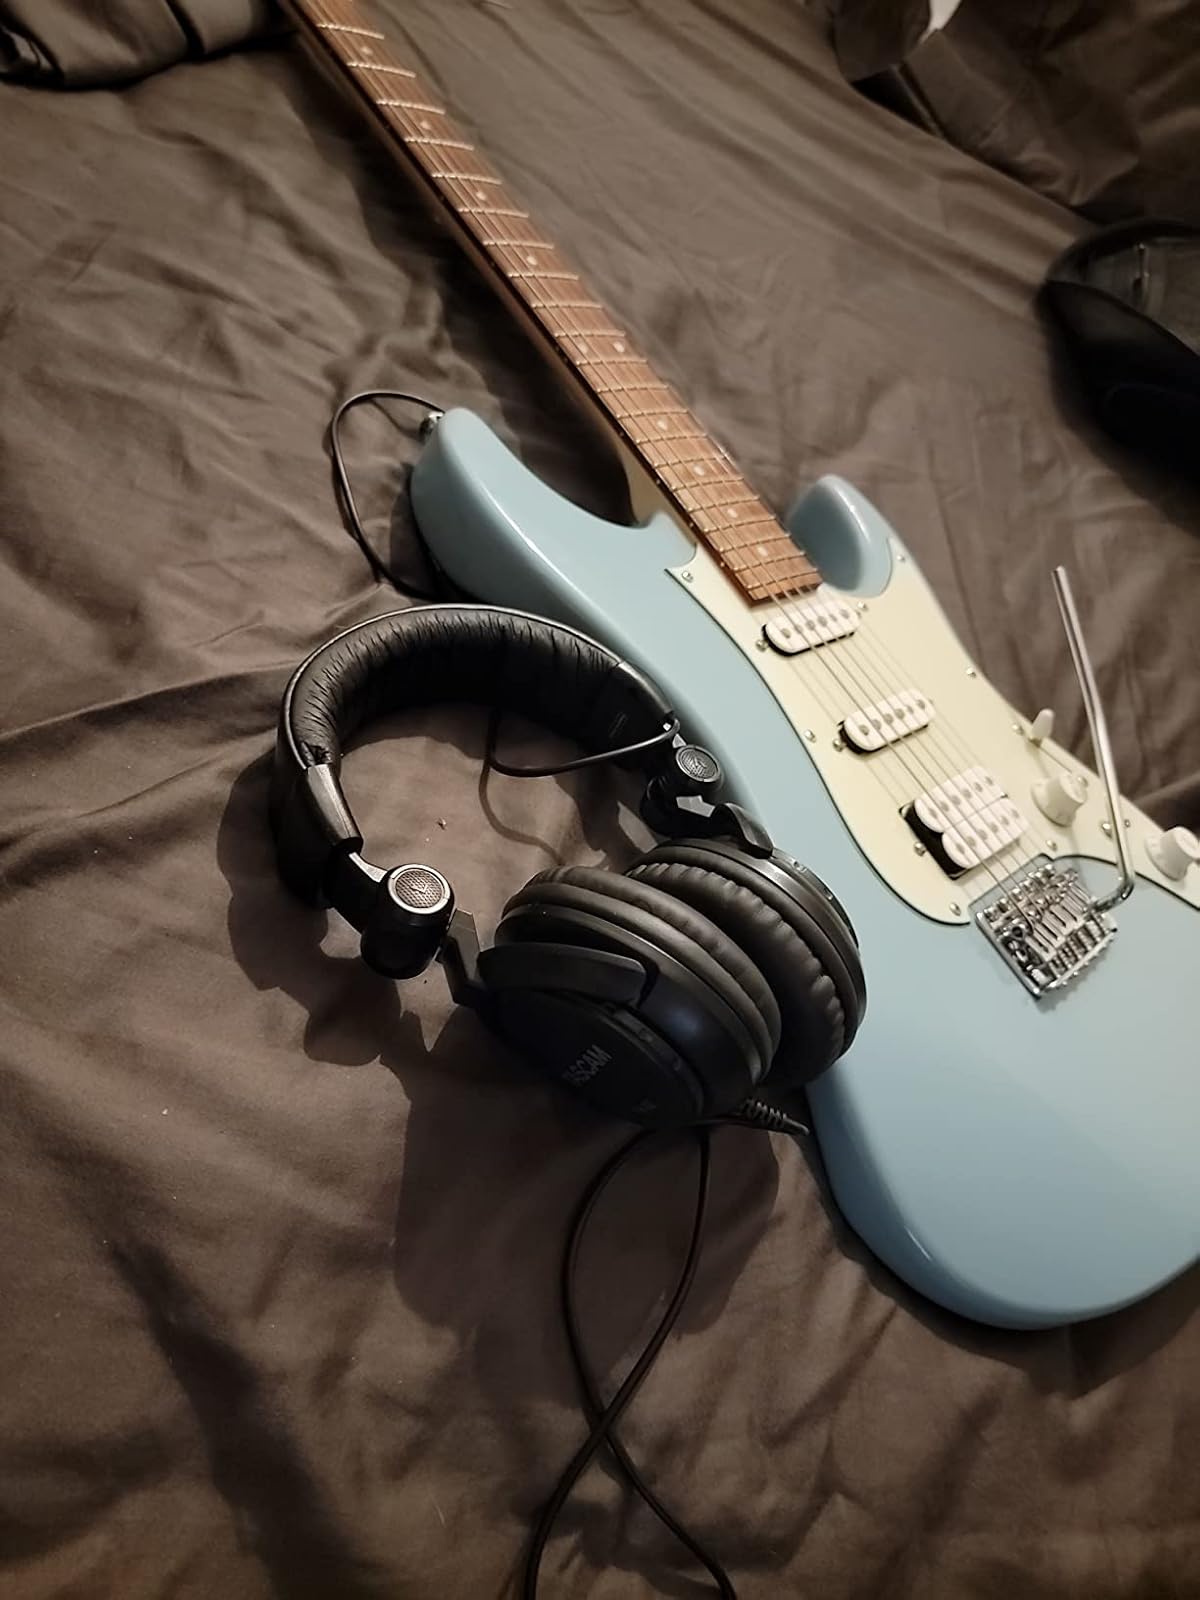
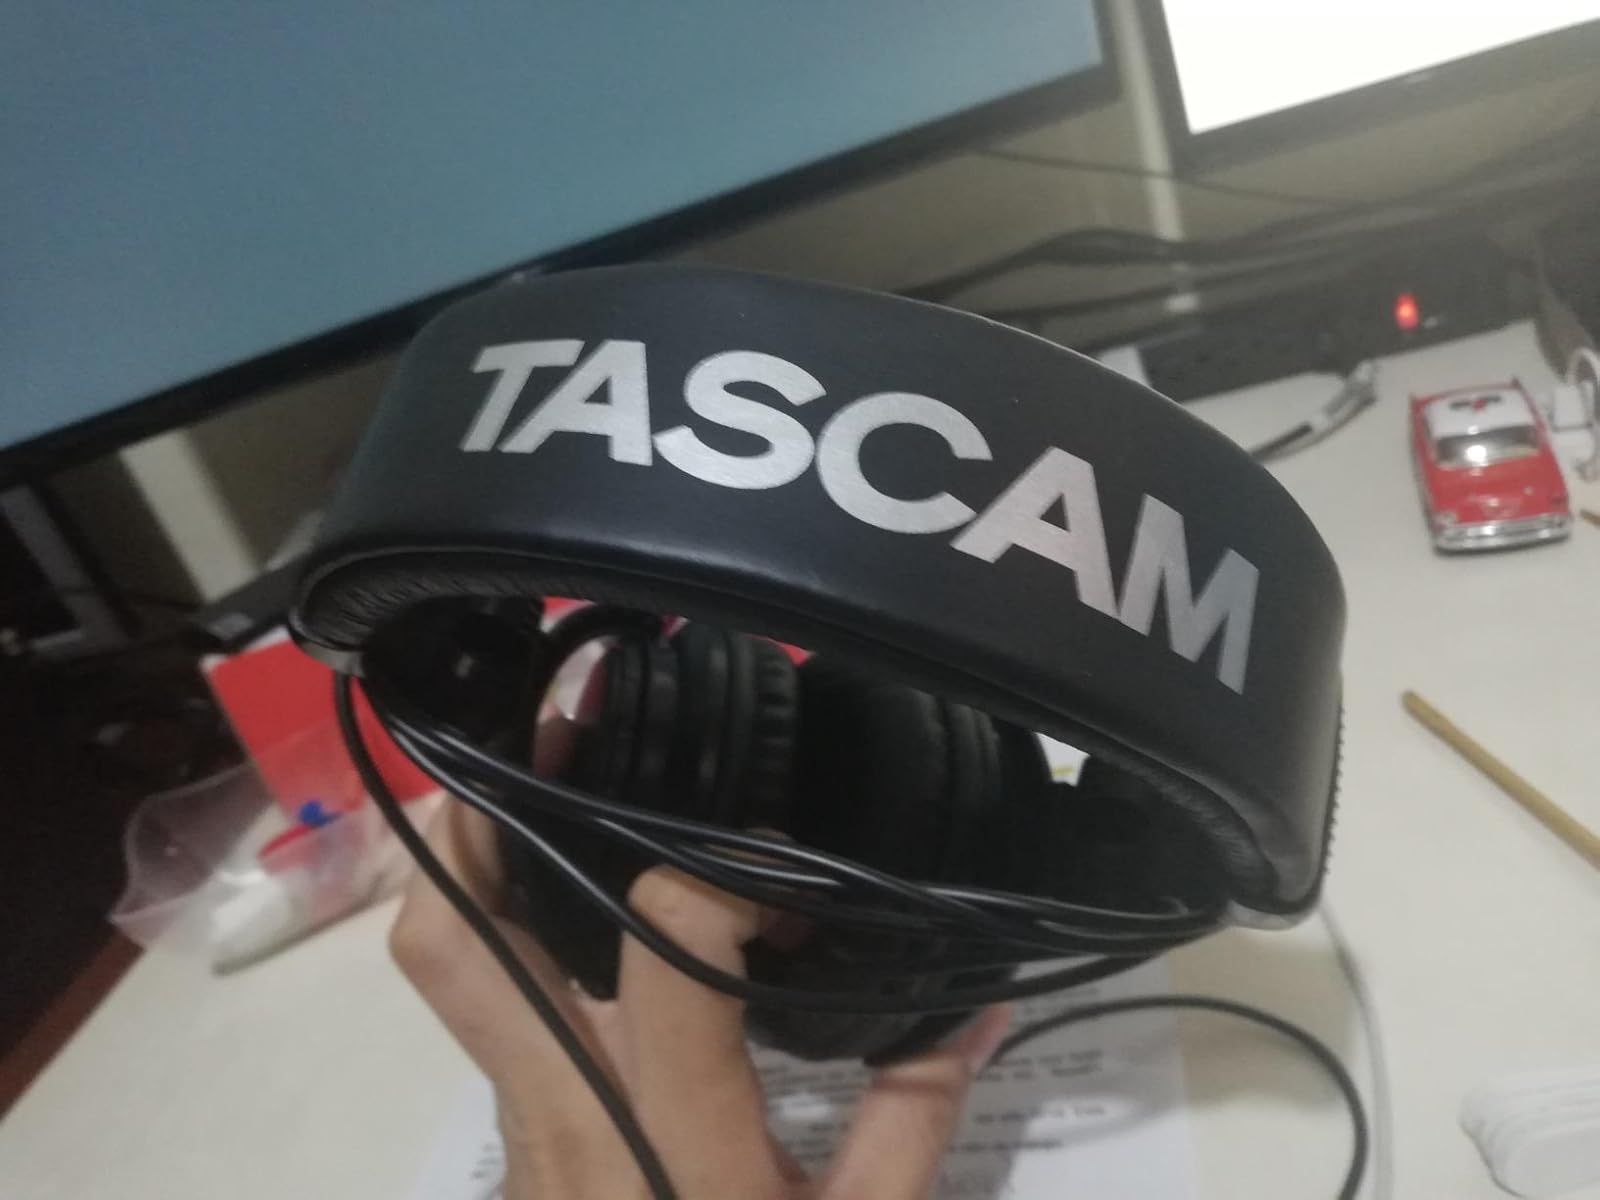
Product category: headphones
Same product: yes